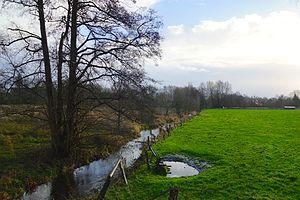
Oersdorf (Oersrdorf), Allemagne: Ohlau